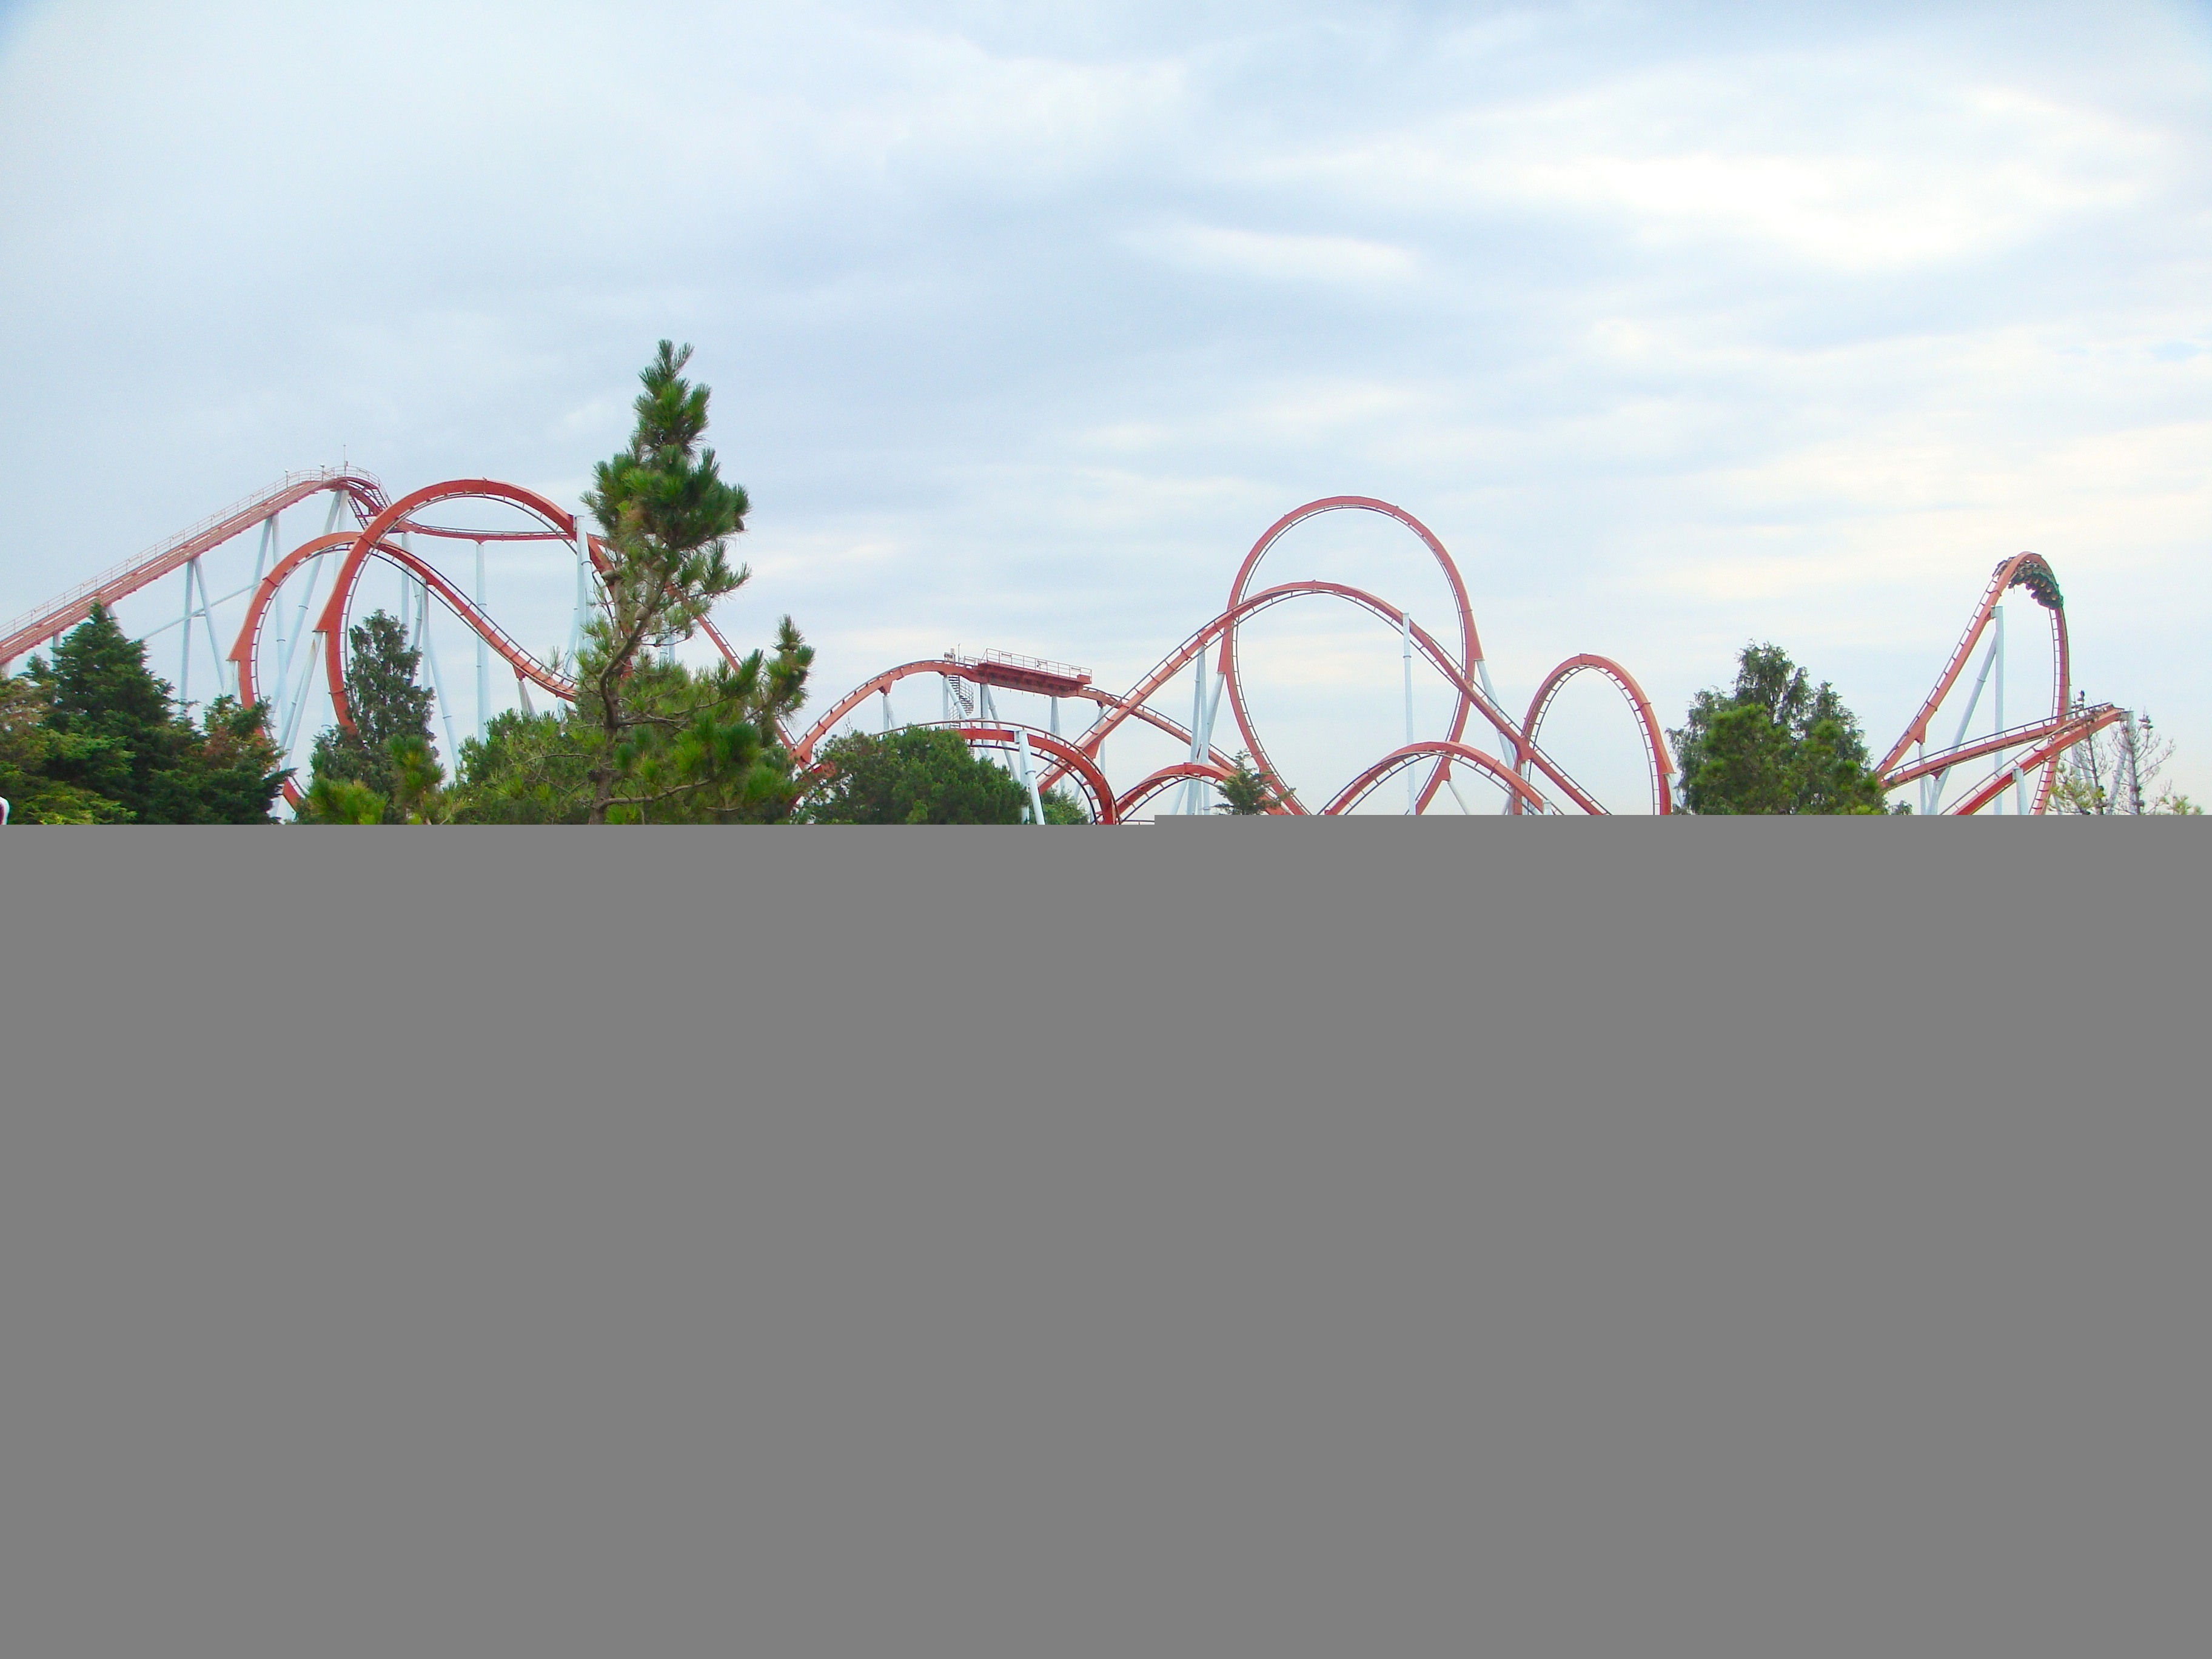
nature, grass, fence, structure, sky, countryside, country, summer, line, spring, amusement park, park, ride, energy, trees, outside, clouds, spain, catalonia, man made object, outdoor structure, home fencing, dragon khan